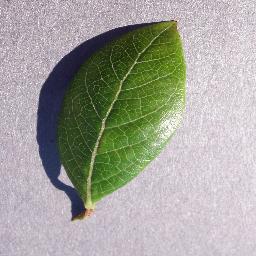
Label: Blueberry___healthy